Joaquín Planell

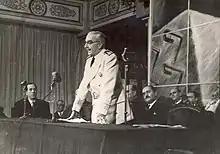
Joaquín Planell in 1951

Joaquín Planell Riera (22 November 1891 – 3 July 1969) was a Spanish general who served as Minister of Industry of Spain between 1951 and 1962, during the Francoist dictatorship.